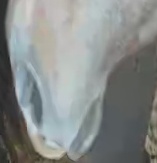
Face region: mouth_nostrils (mouth_chin_nostrils_and_profile)
Pain indicator: obviously_present